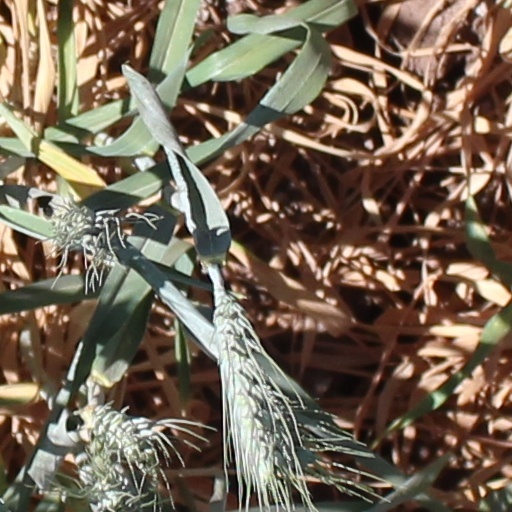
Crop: wheat